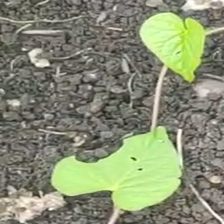
Weed species: Obscure_morning _glory(Ipomoea obscura)